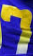
Number: 7